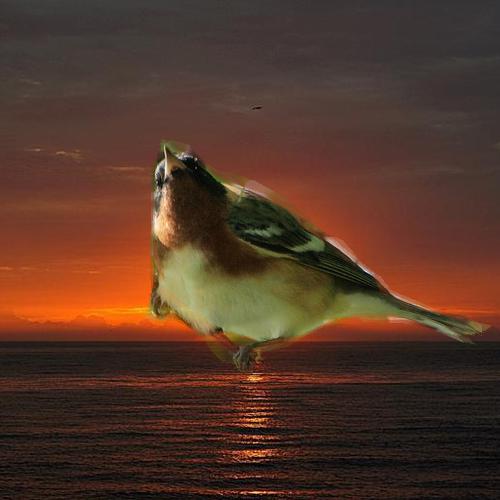
Bird species: Bay_breasted_Warbler
Bird type: landbird
Background: water